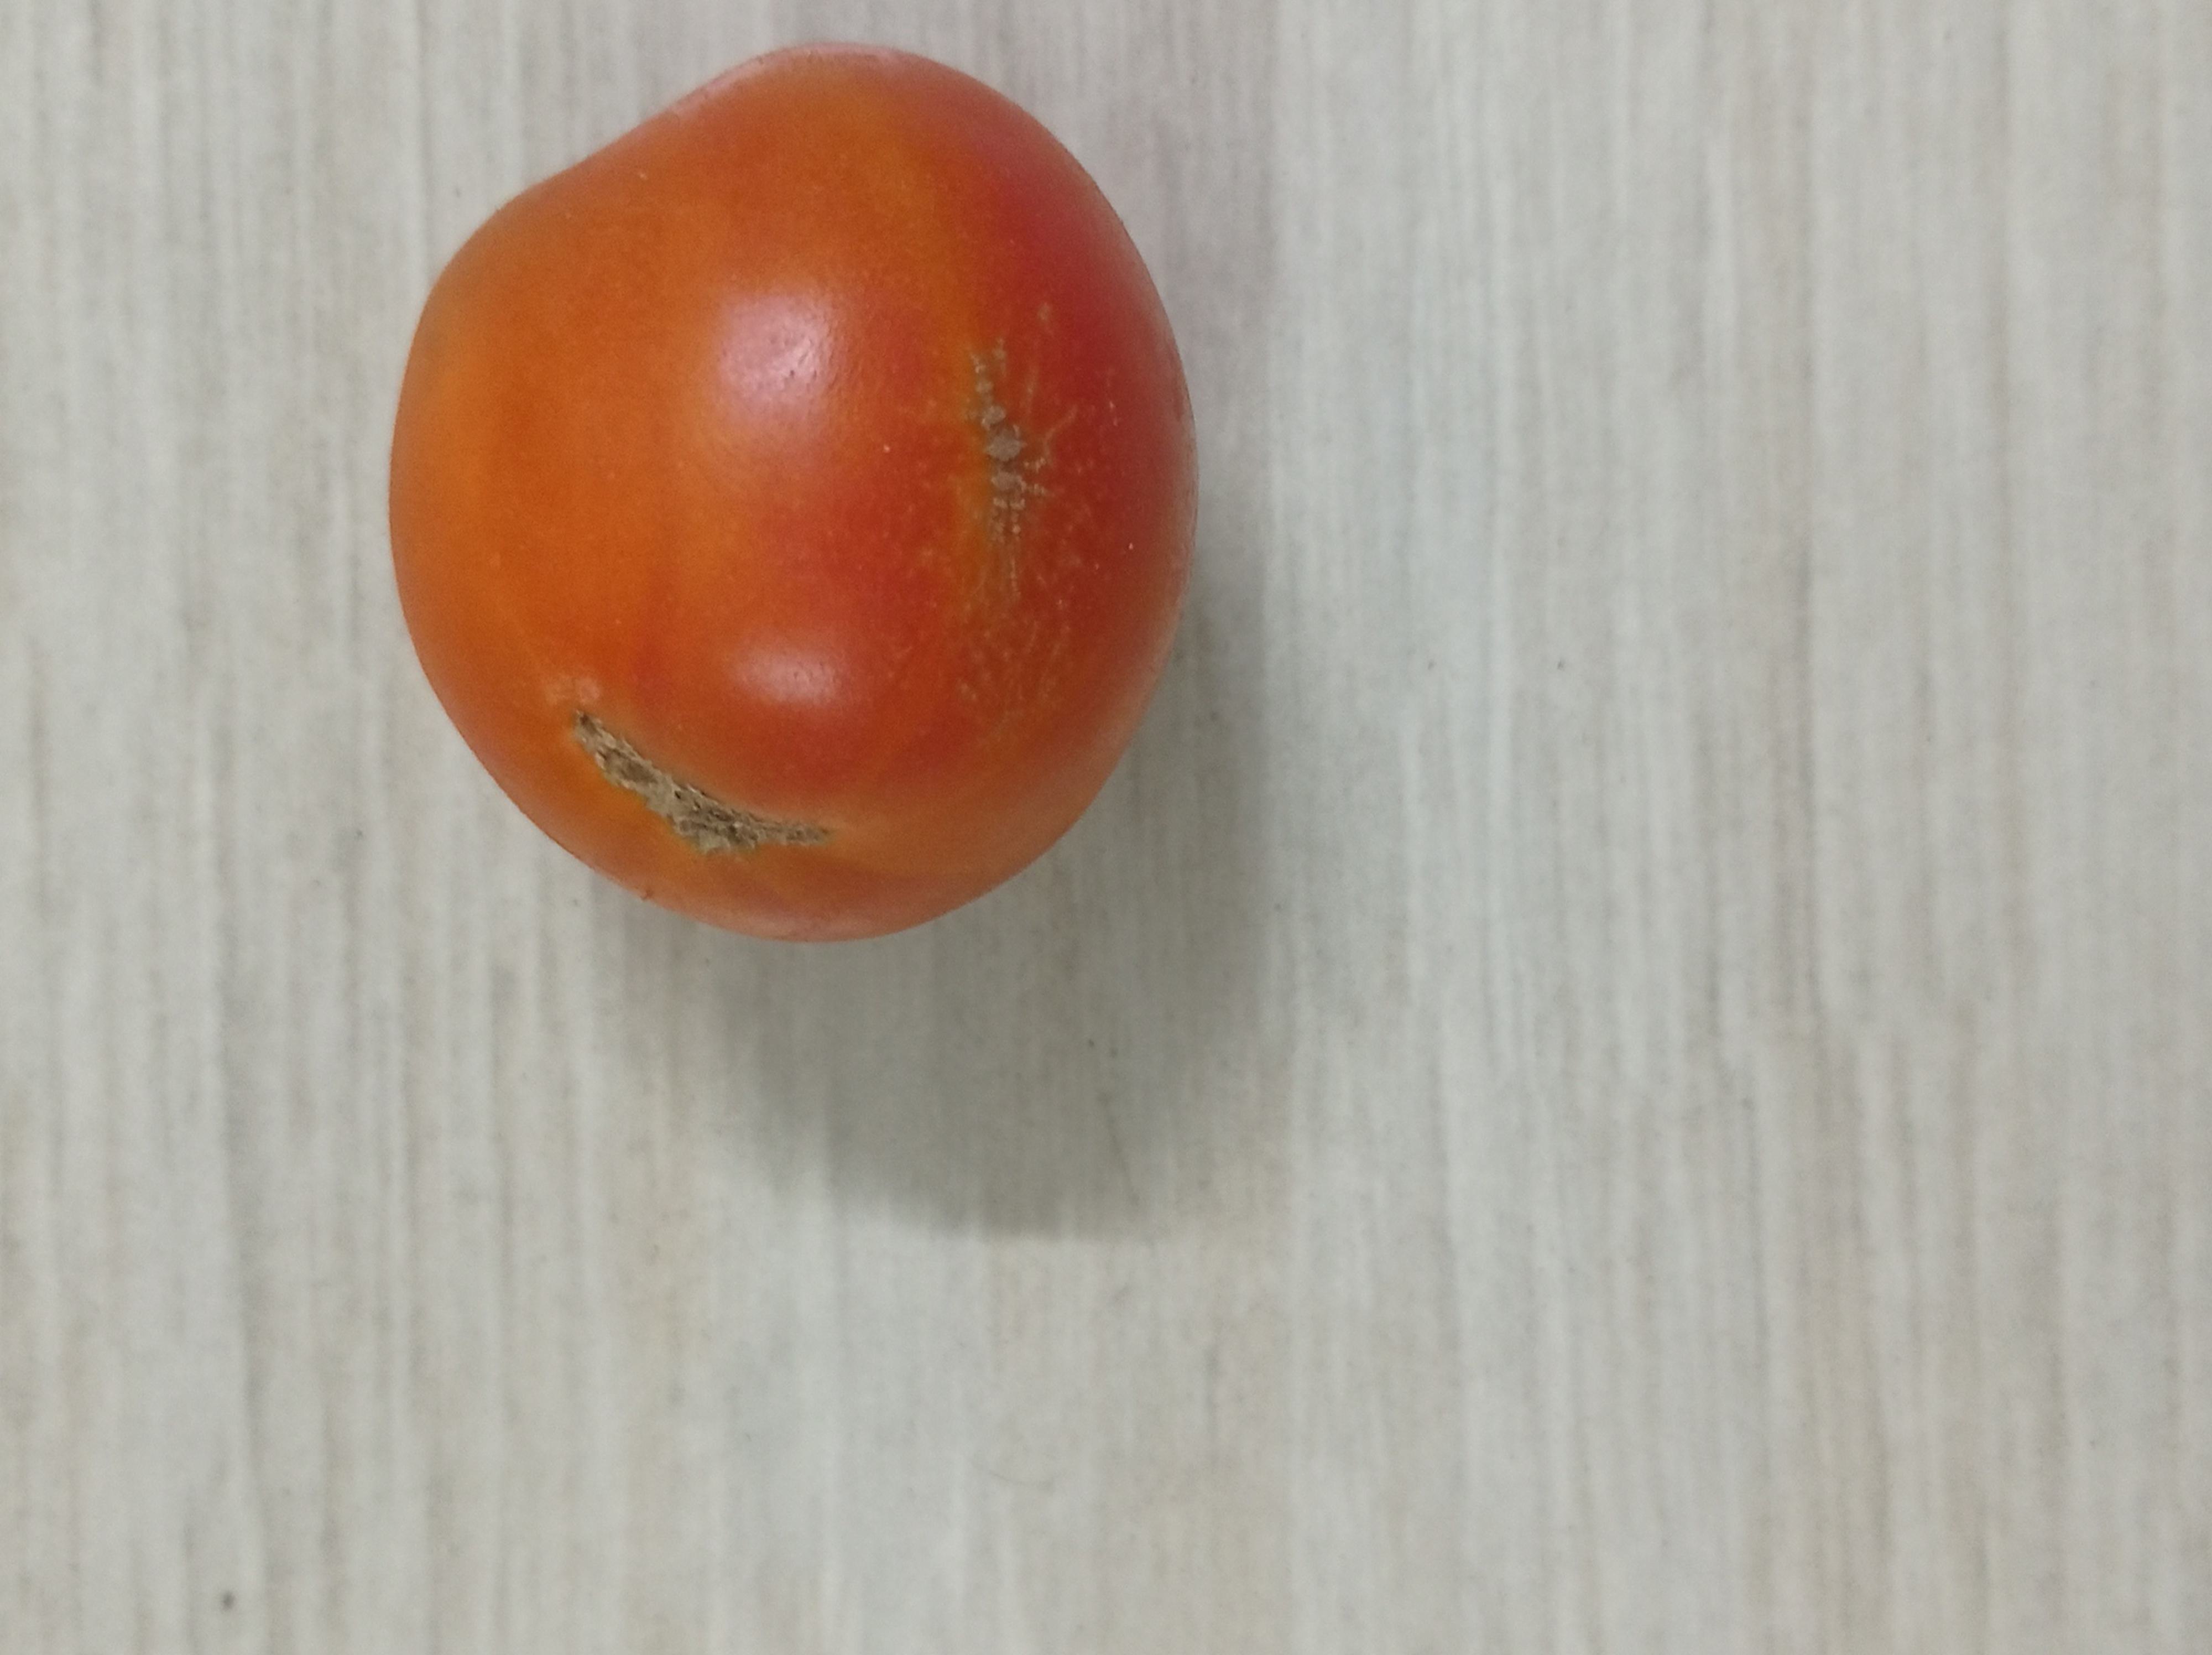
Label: Fresh